Henry Herbert Collier

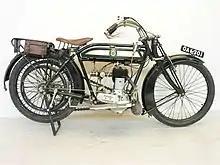
1914 Matchless 557 cc

They produced a JAP V-twin powered bike in 1905 which boasted one of the earliest swing-arm rear suspensions, coupled with leading-link front forks. Matchless made mostly singles, but they also made V-twins from 496 cc to 998 cc. They made their own engines from 1912 on.